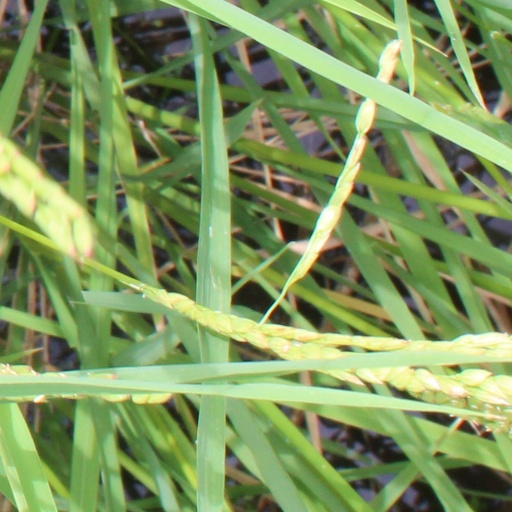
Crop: rice